George Bancroft

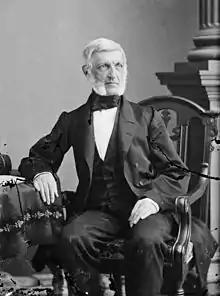
Bancroft  1860

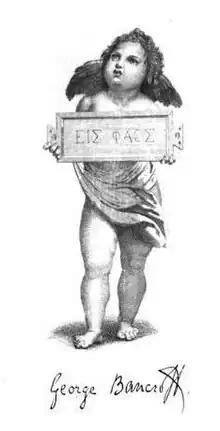
Bancroft's bookplate and signature. "Eis phaos" is Greek for "Towards the Light".

George Bancroft (October 3, 1800 – January 17, 1891) was an American historian, statesman and Democratic politician who was prominent in promoting secondary education both in his home state of Massachusetts and at the national and international levels.